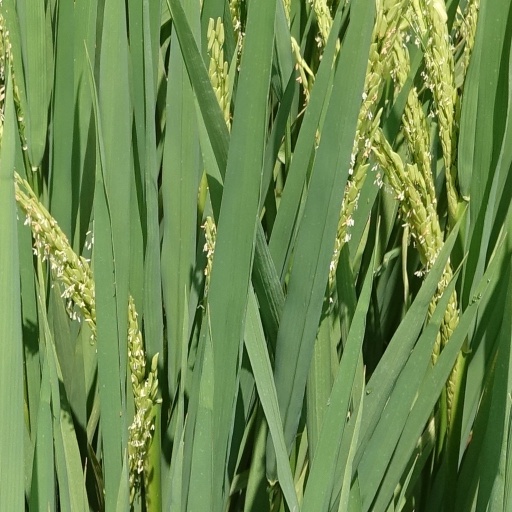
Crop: rice